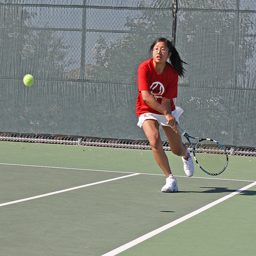
A female tennis player on the tennis court holding a racket.
an asians woman returing a tennis ball to her oppenent
a girl playing tennis about to hit a ball
A girl playing tennis in a red shirt and white skirt running at the tennis ball.
A tennis player has lowered her racket to return the ball with a scoop.